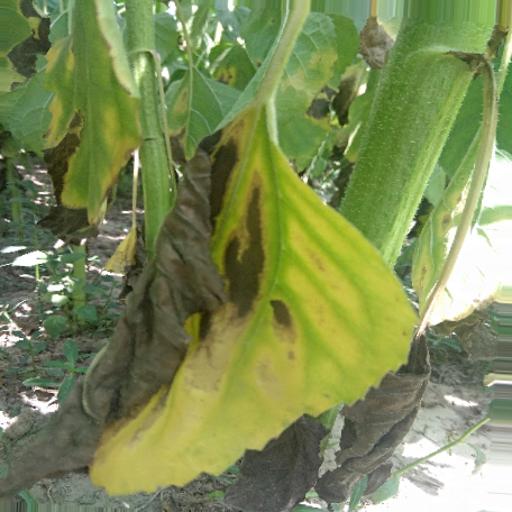
Label: Downy_mildew